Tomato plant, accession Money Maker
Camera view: vertical (180 deg); turntable rotation: 300 degrees
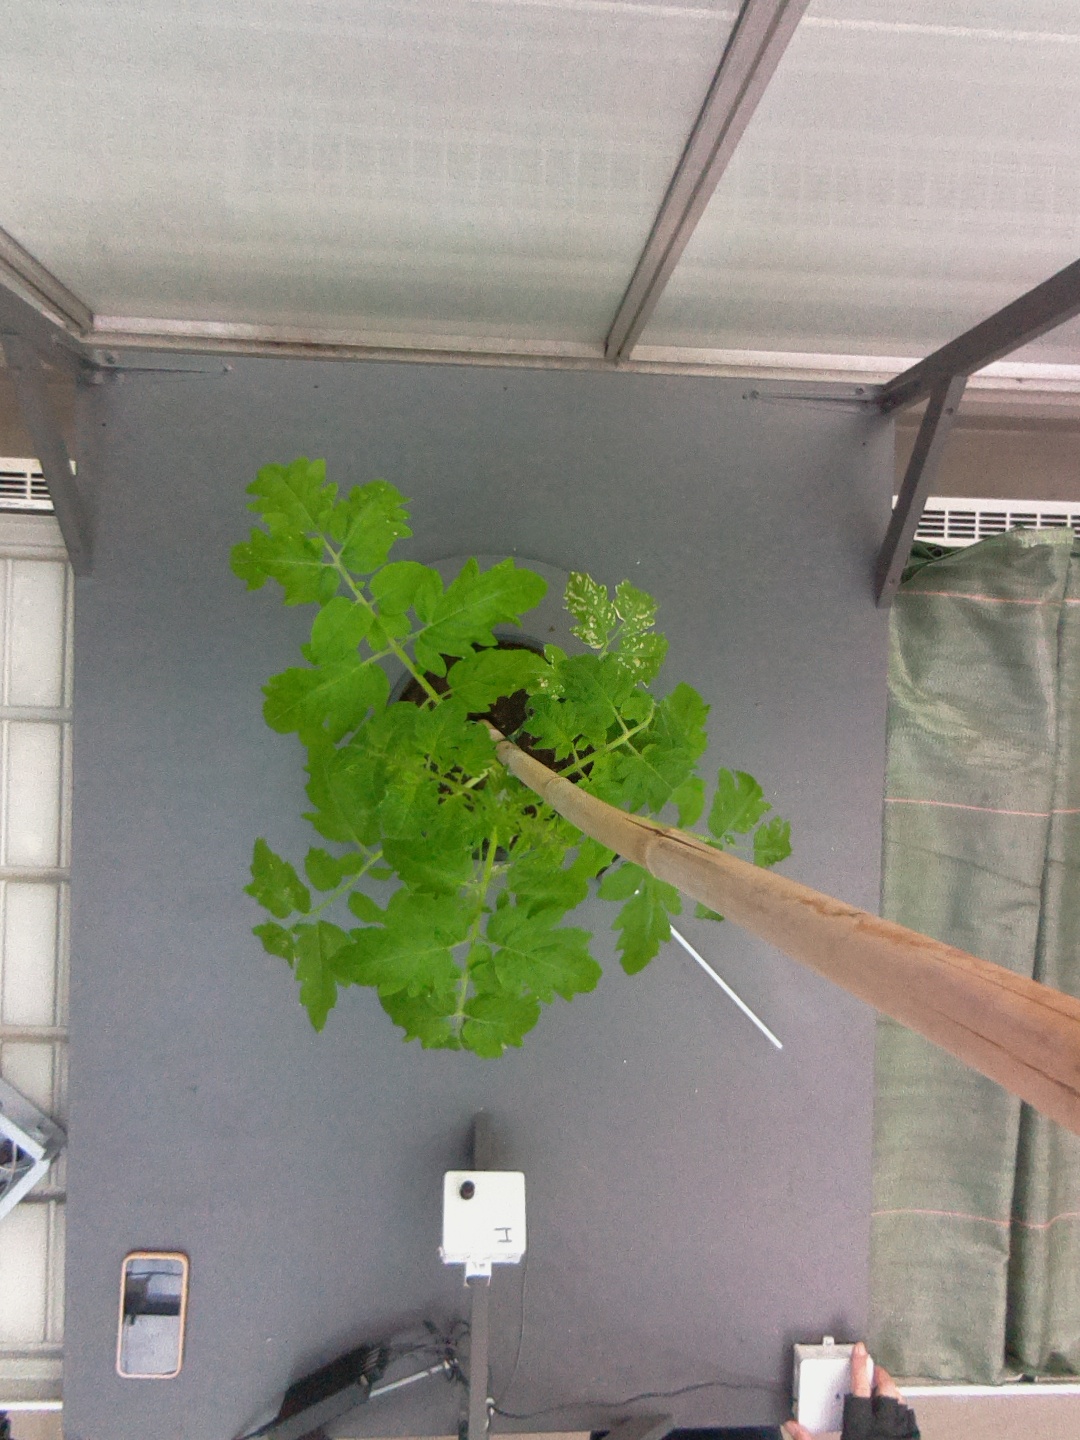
BBCH growth stage 14: 8 of true leaves visible